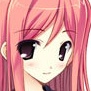
Portrait style: Anime Portrait